Military aviation

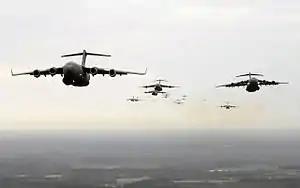
A squadron of USAF C-17A transports on an air drop operation

Military aviation is the design, development and use of military aircraft and other flying machines for the purposes of conducting or enabling aerial warfare, including national airlift (air cargo) capacity to provide logistical supply to forces stationed in a war theater or along a front. Airpower includes the national means of conducting such warfare, including the intersection of transport and warcraft. Military aircraft include bombers, fighters, transports, trainer aircraft, and reconnaissance aircraft.